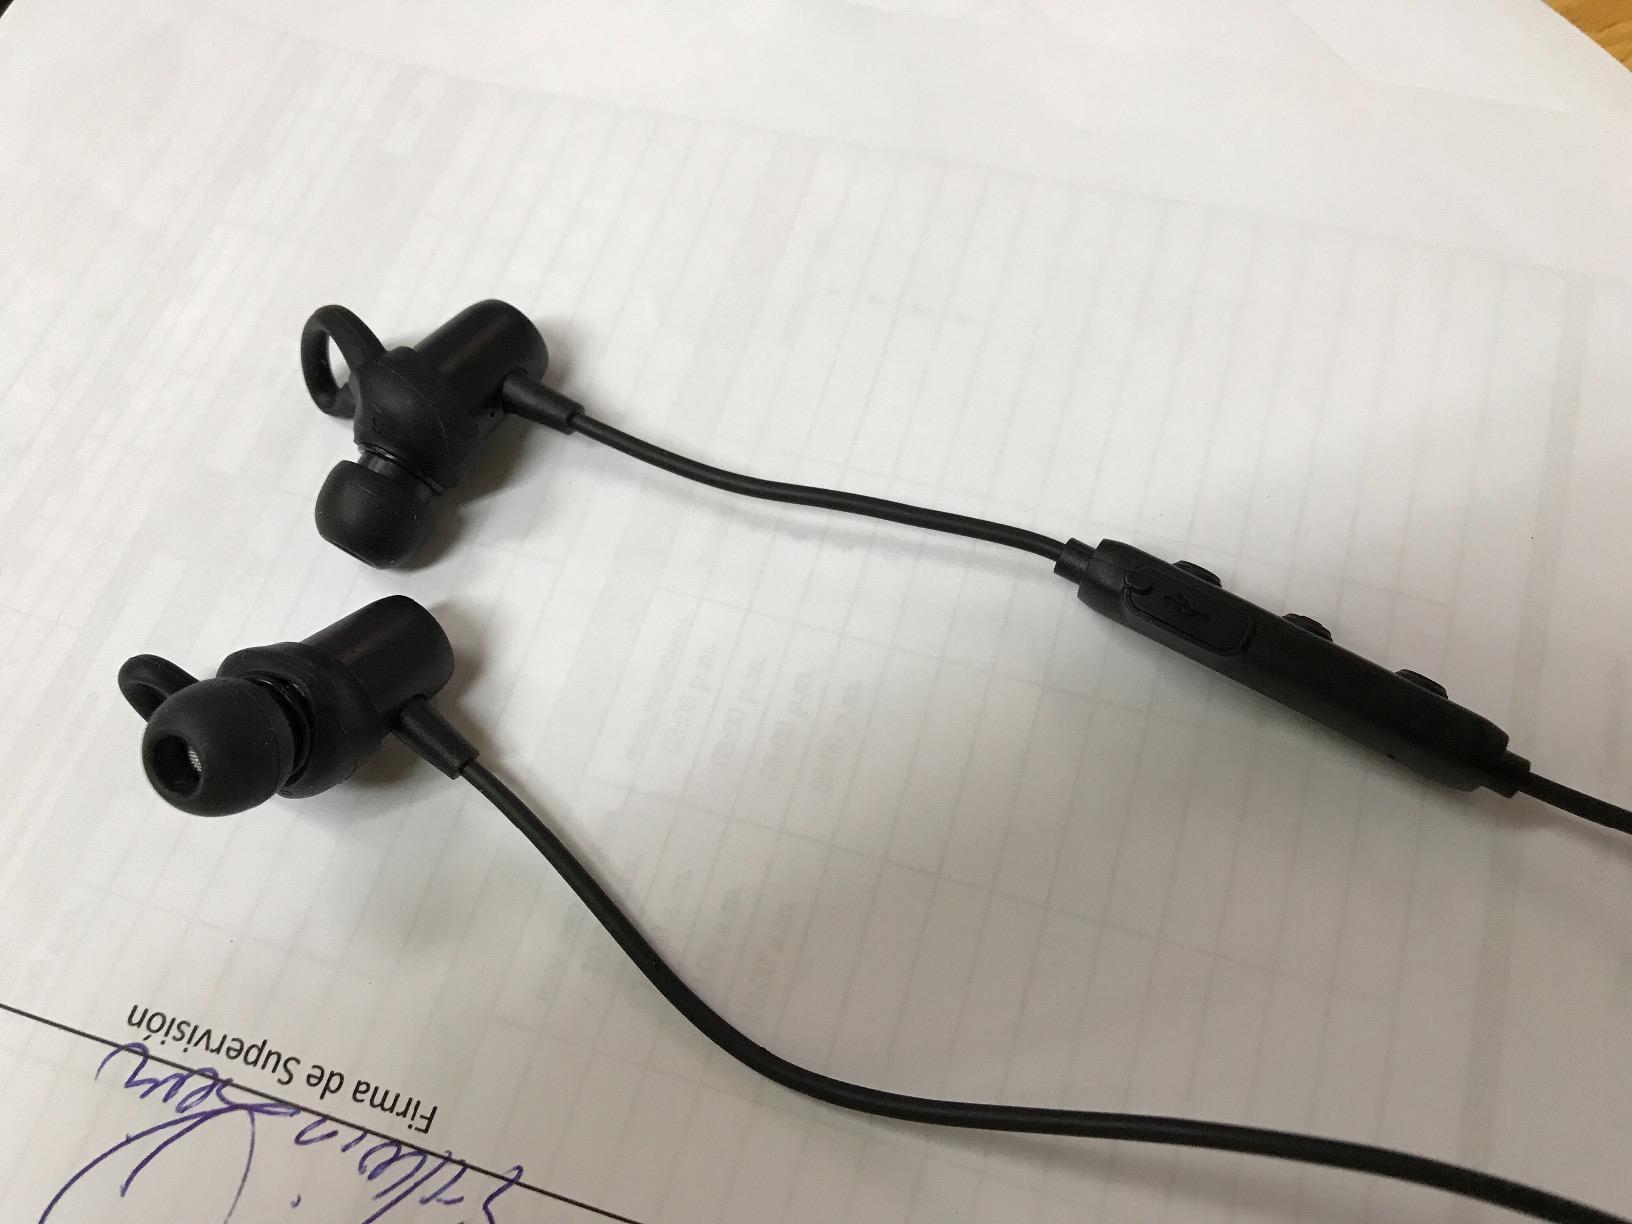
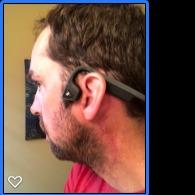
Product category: headphones
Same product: no